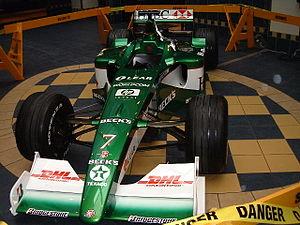
Vue avant de la Jaguar R1 d'Eddie Irvine au Grand Prix du Canada 2000
La Jaguar R1 est la monoplace de Formule 1 engagée par l'écurie Jaguar Racing lors de la saison 2000 de Formule 1. Elle est pilotée par les Britanniques Eddie Irvine et Johnny Herbert. Les pilotes d'essais sont l'Allemand André Lotterer et le Brésilien Luciano Burti. Équipée d'un moteur Ford-Cosworth, la R1 est la première voiture engagée par Jaguar en Formule 1, à la suite du rachat de l'écurie Stewart Grand Prix par Ford. La voiture abandonne à onze reprises, notamment à cause d'une boîte de vitesses et d'un moteur peu fiables.